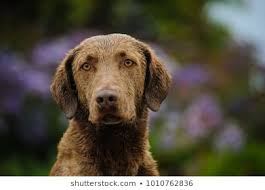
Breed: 215-n000075-Chesapeake_Bay_retriever